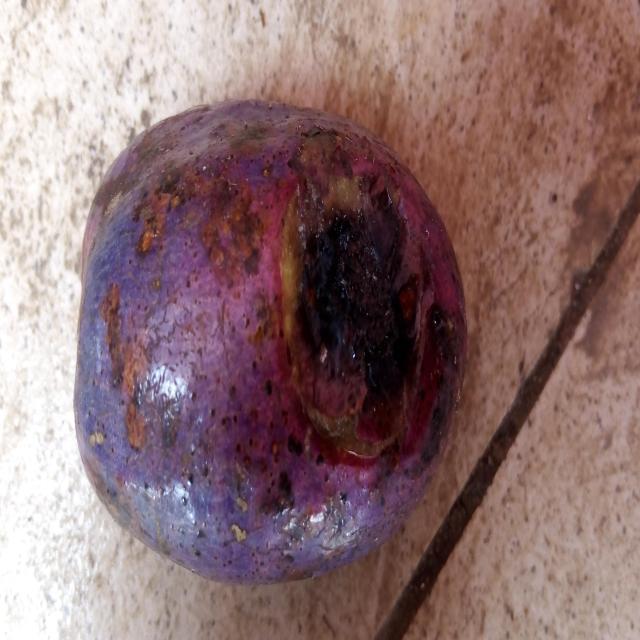
Plum grade: rotten